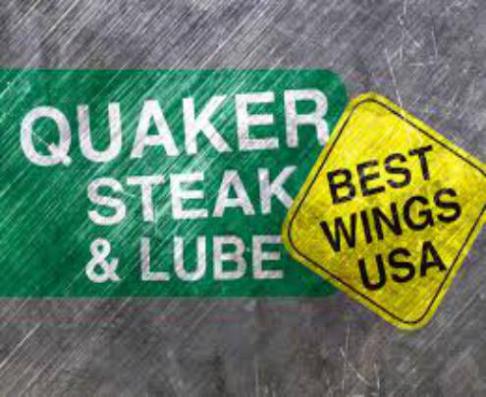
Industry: Food